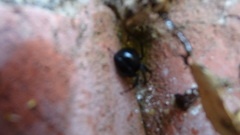
Species: Lactrodectus_hesperus